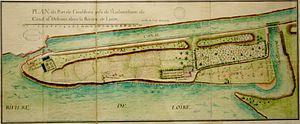
Le canal d'Orléans est une ancienne voie d'eau située dans le département français du Loiret. D’une longueur de 78,65 km, ce canal relie la Loire au canal du Loing et au canal de Briare. Il assure ainsi la continuité par voie d'eau entre Orléans et Paris vers le nord et Briare et les canaux du Centre vers le sud.
Le bief de Combleux est une section du canal d'Orléans et constitue le débouché historique en Loire du canal. D’une longueur de 5 450 m, il est presque entièrement situé sur la commune de Chécy, l’extrémité aval empiétant sur la commune de Combleux, l’écluse de Pont-aux-Moines étant quant à elle située sur la commune de Mardié.